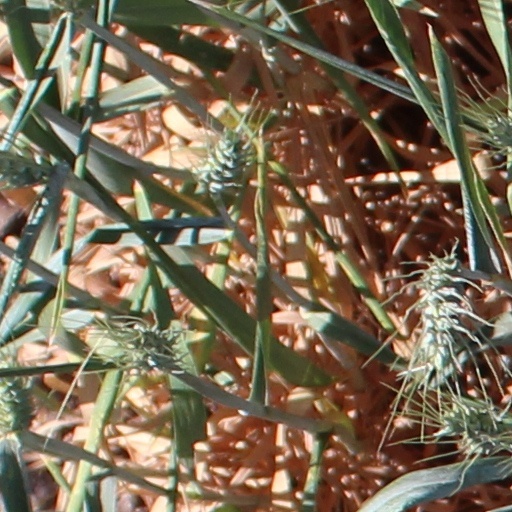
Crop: wheat